Axa Equitable Center

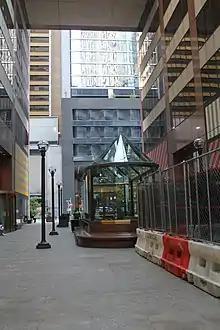

After considering relocating elsewhere in the United States, Equitable planned to expand its Sixth Avenue headquarters by 1980. Over the next year, it acquired an adjacent L-shaped site extending to Seventh Avenue, measuring . Except for a small plot on the corner of Seventh Avenue and 52nd Street, Equitable had control of the entire city block. Equitable first announced its intention, in March 1981, to construct a tower on the newly acquired Seventh Avenue site. Demolition of existing buildings, such as the Victoria and Abbey hotels, began soon after. General contractor Turner Construction performed the demolitions manually, even though it had the city government's permission to use dynamite, since it wished to minimize disruption to neighboring structures. During one demolition in 1982, a steel beam fell through the roof of a nearby deli.